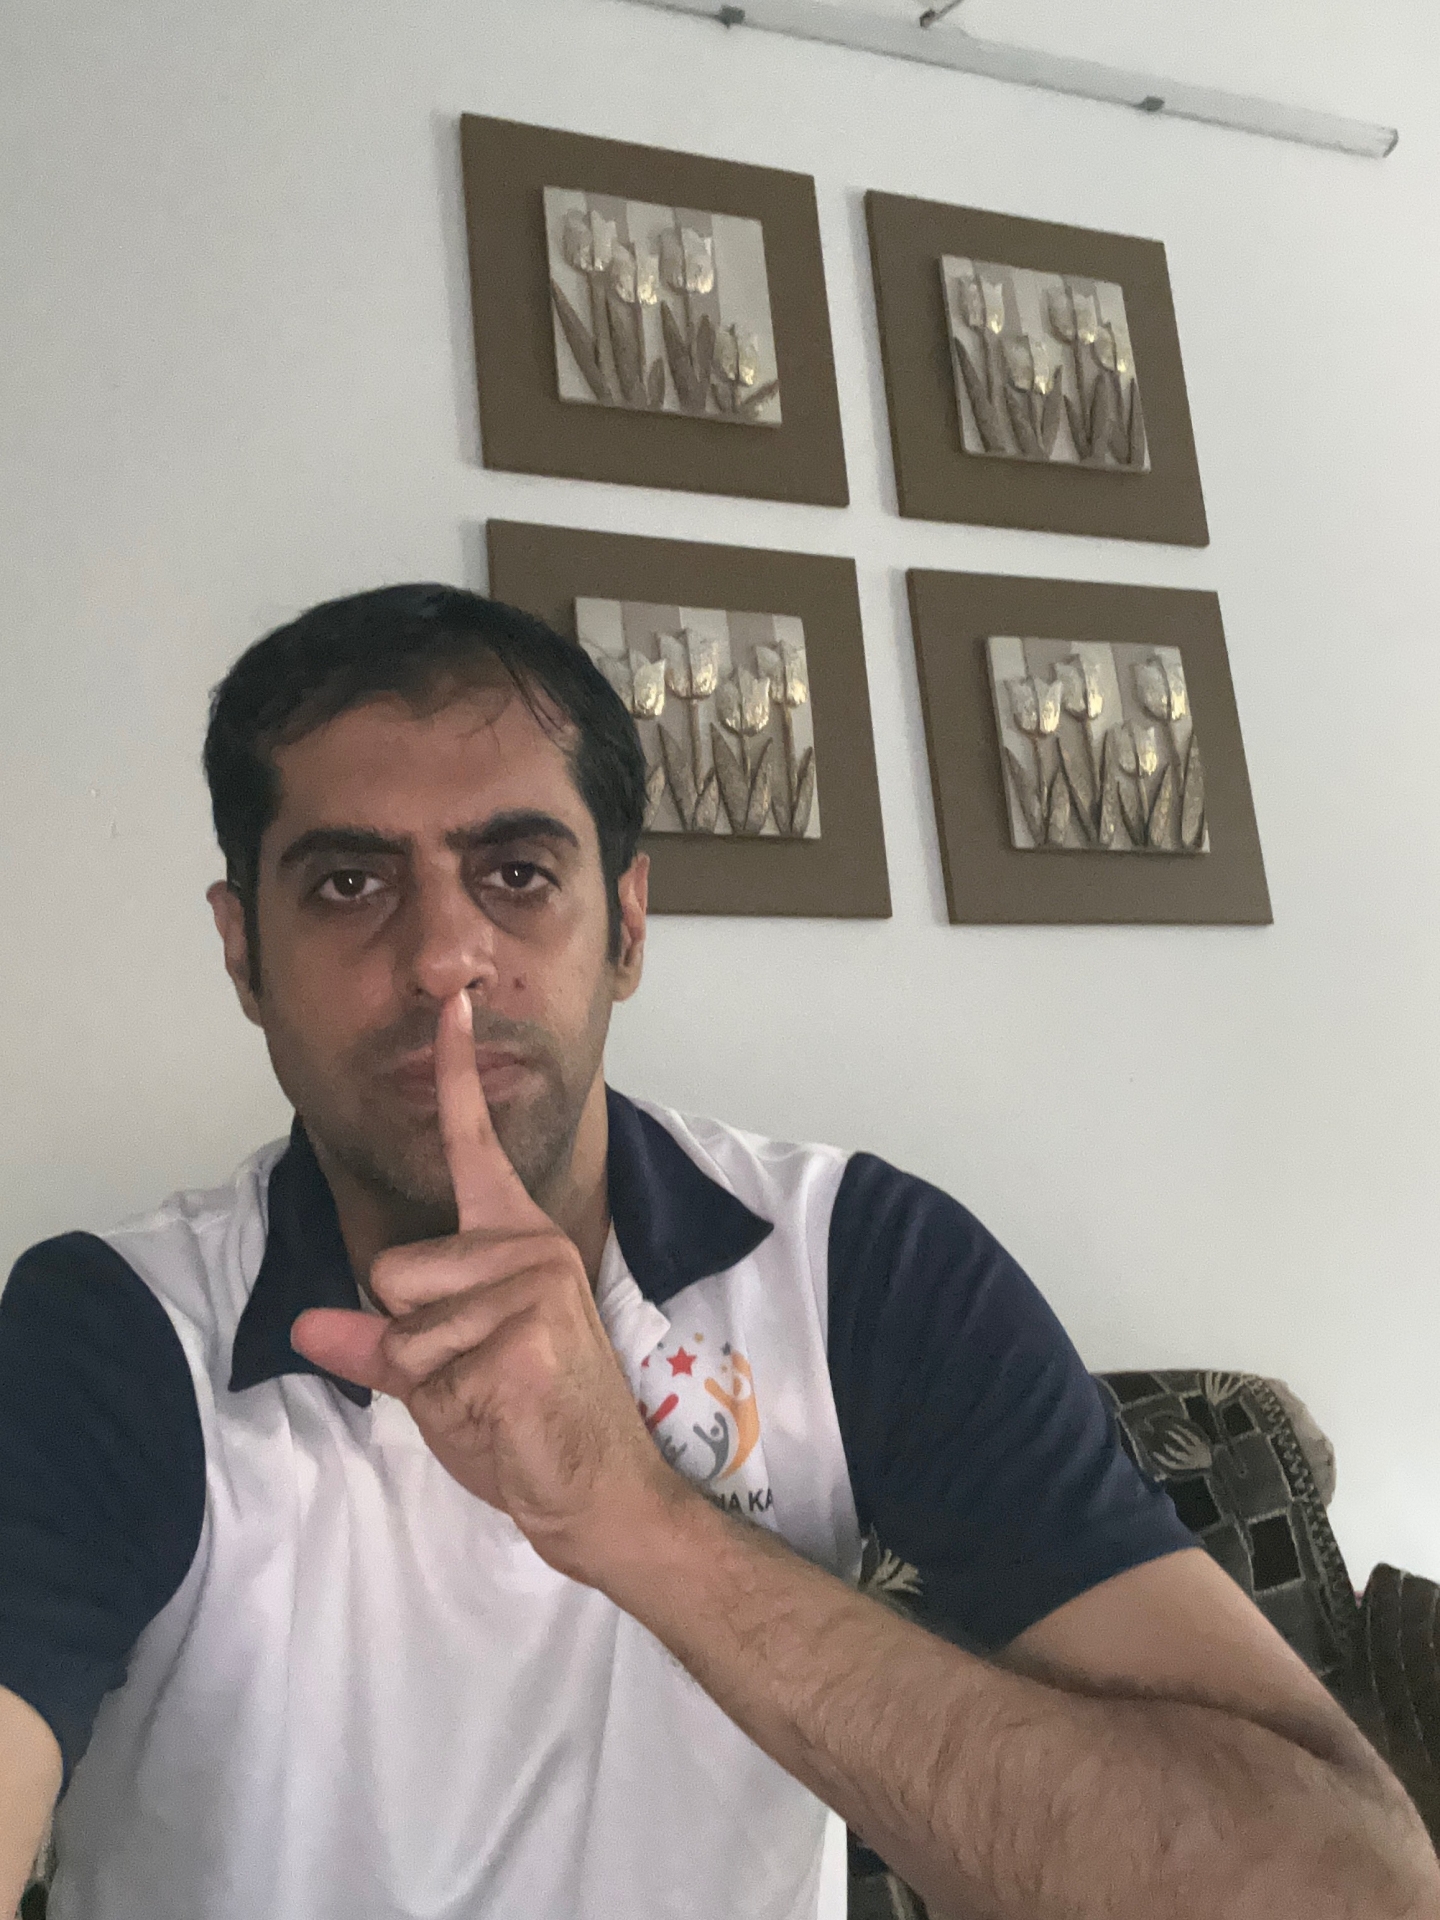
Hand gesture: mute